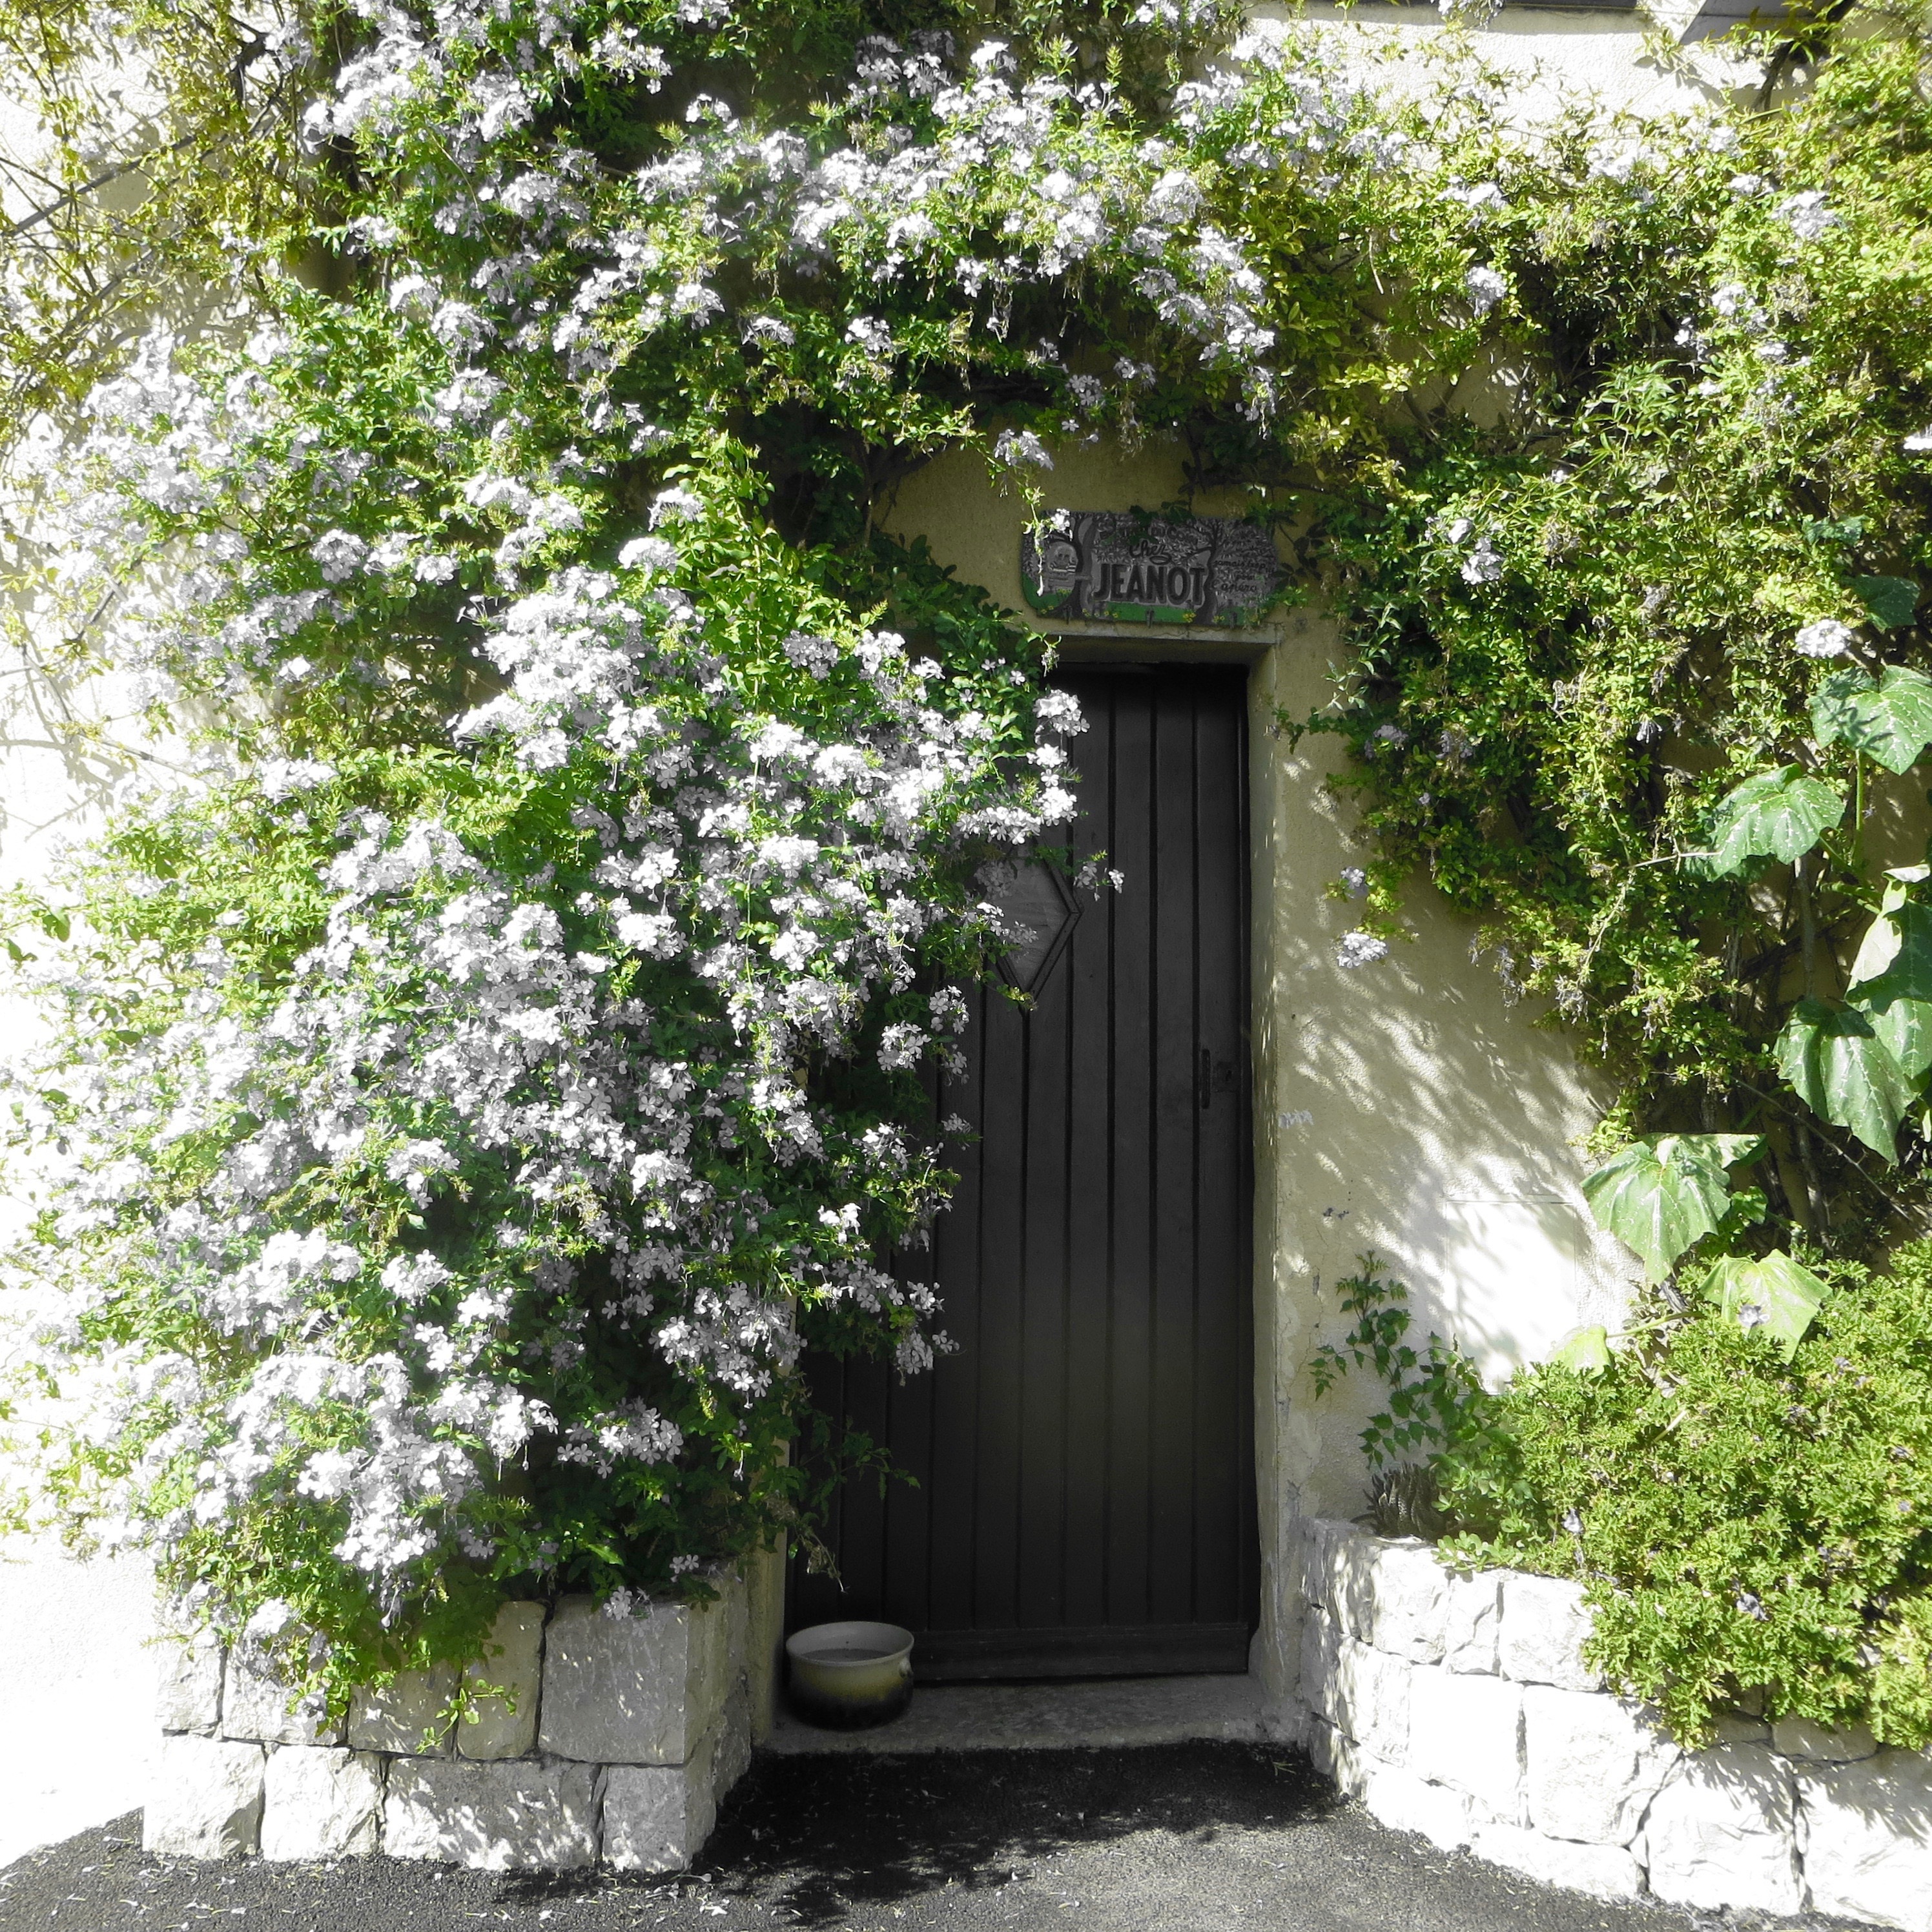
tree, nature, light, flower, summer, environment, green, cottage, peaceful, natural, chapel, garden, shrub, bright, shrine, shinto shrine